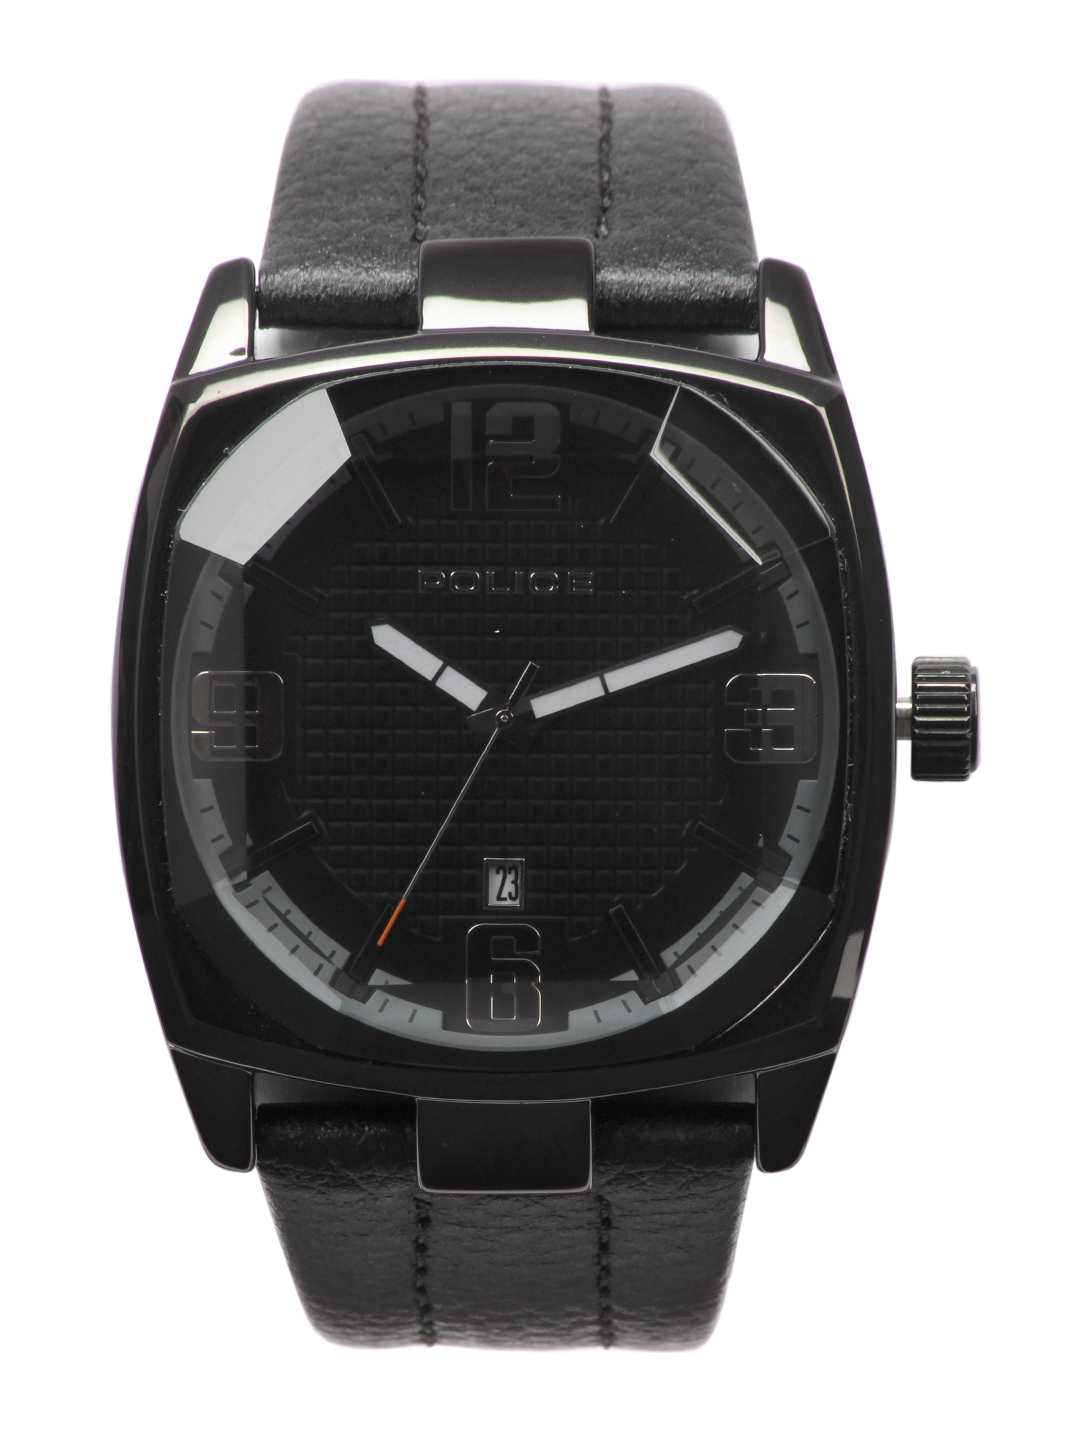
Police Men Black Dial Watch PL12963JSB-02
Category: Accessories / Watches / Watches
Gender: Men
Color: Black
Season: Winter 2016
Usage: Casual